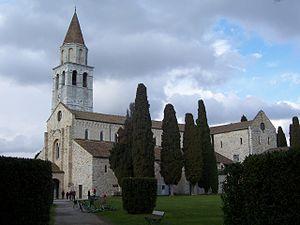
Aquilée, en italien Aquileia, en frioulan Aquilee, est une commune d'environ 4 000 habitants de la province d'Udine, dans la région autonome du Frioul-Vénétie Julienne en Italie.